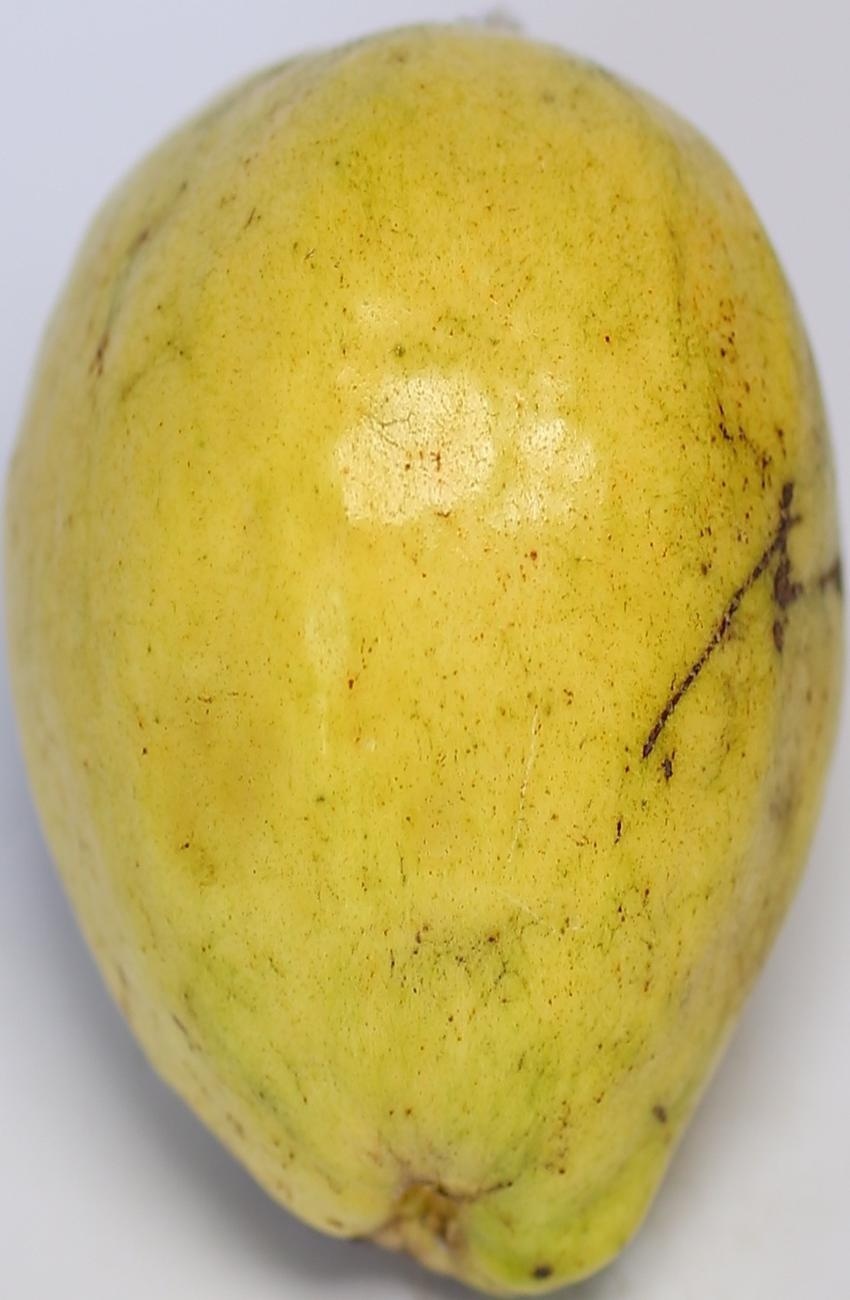
Maturity: ripe
Variety: thadhrami